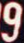
Number: 9